Book of Leviticus

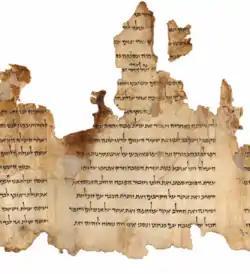
Portion of the Temple Scroll

Through sacrifice, the priest "makes atonement" for sin and the offeror receives forgiveness (but only if Yahweh accepts the sacrifice). Atonement rituals involve the pouring or sprinkling of blood as the symbol of the life of the victim: the blood has the power to wipe out or absorb the sin. The two-part division of the book structurally reflects the role of atonement: chapters 1–16 call for the establishment of the institution for atonement, and chapters 17–27 call for the life of the atoned community in holiness.